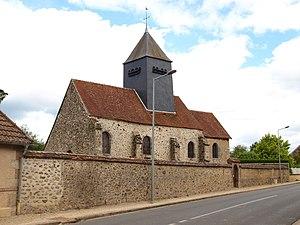
La Caure (Marne, France)